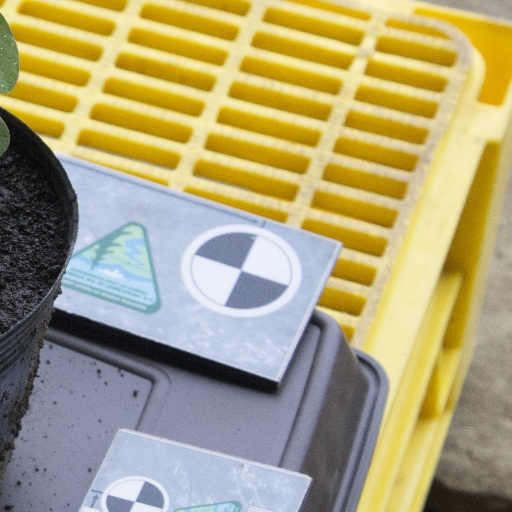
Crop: soybean